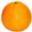
Label: orange